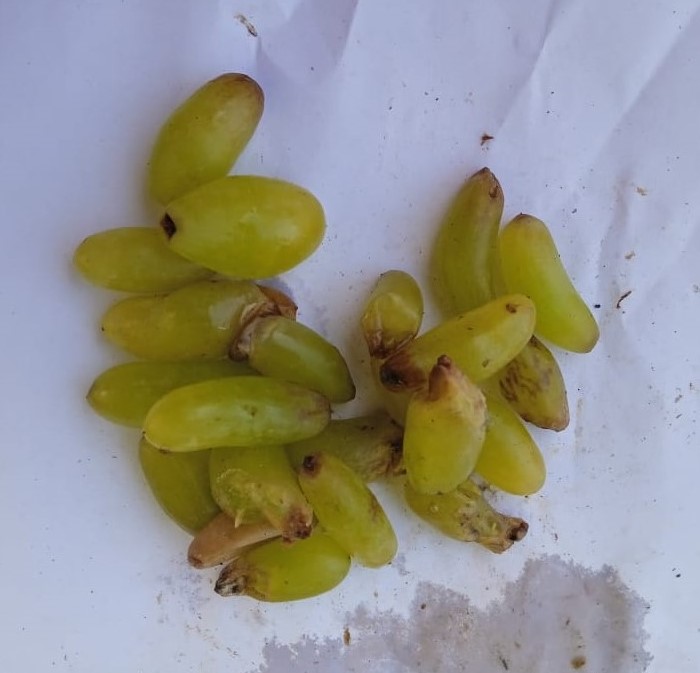
Fruit: grape
Condition: rotten